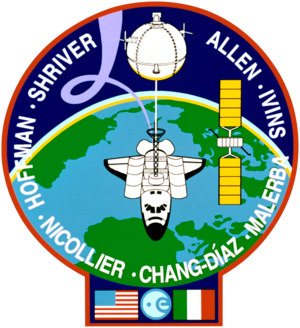
STS-47 est la deuxième mission de la navette spatiale Endeavour. Elle s'est déroulée du 12 au 20 septembre 1992. C'est durant cette mission que Mae C. Jemison fut la première femme noire dans l'espace.
Andrew Michael Allen dit Andy Allen est un astronaute américain né le 4 août 1955.
STS-46 est la douzième mission de la navette spatiale Atlantis.